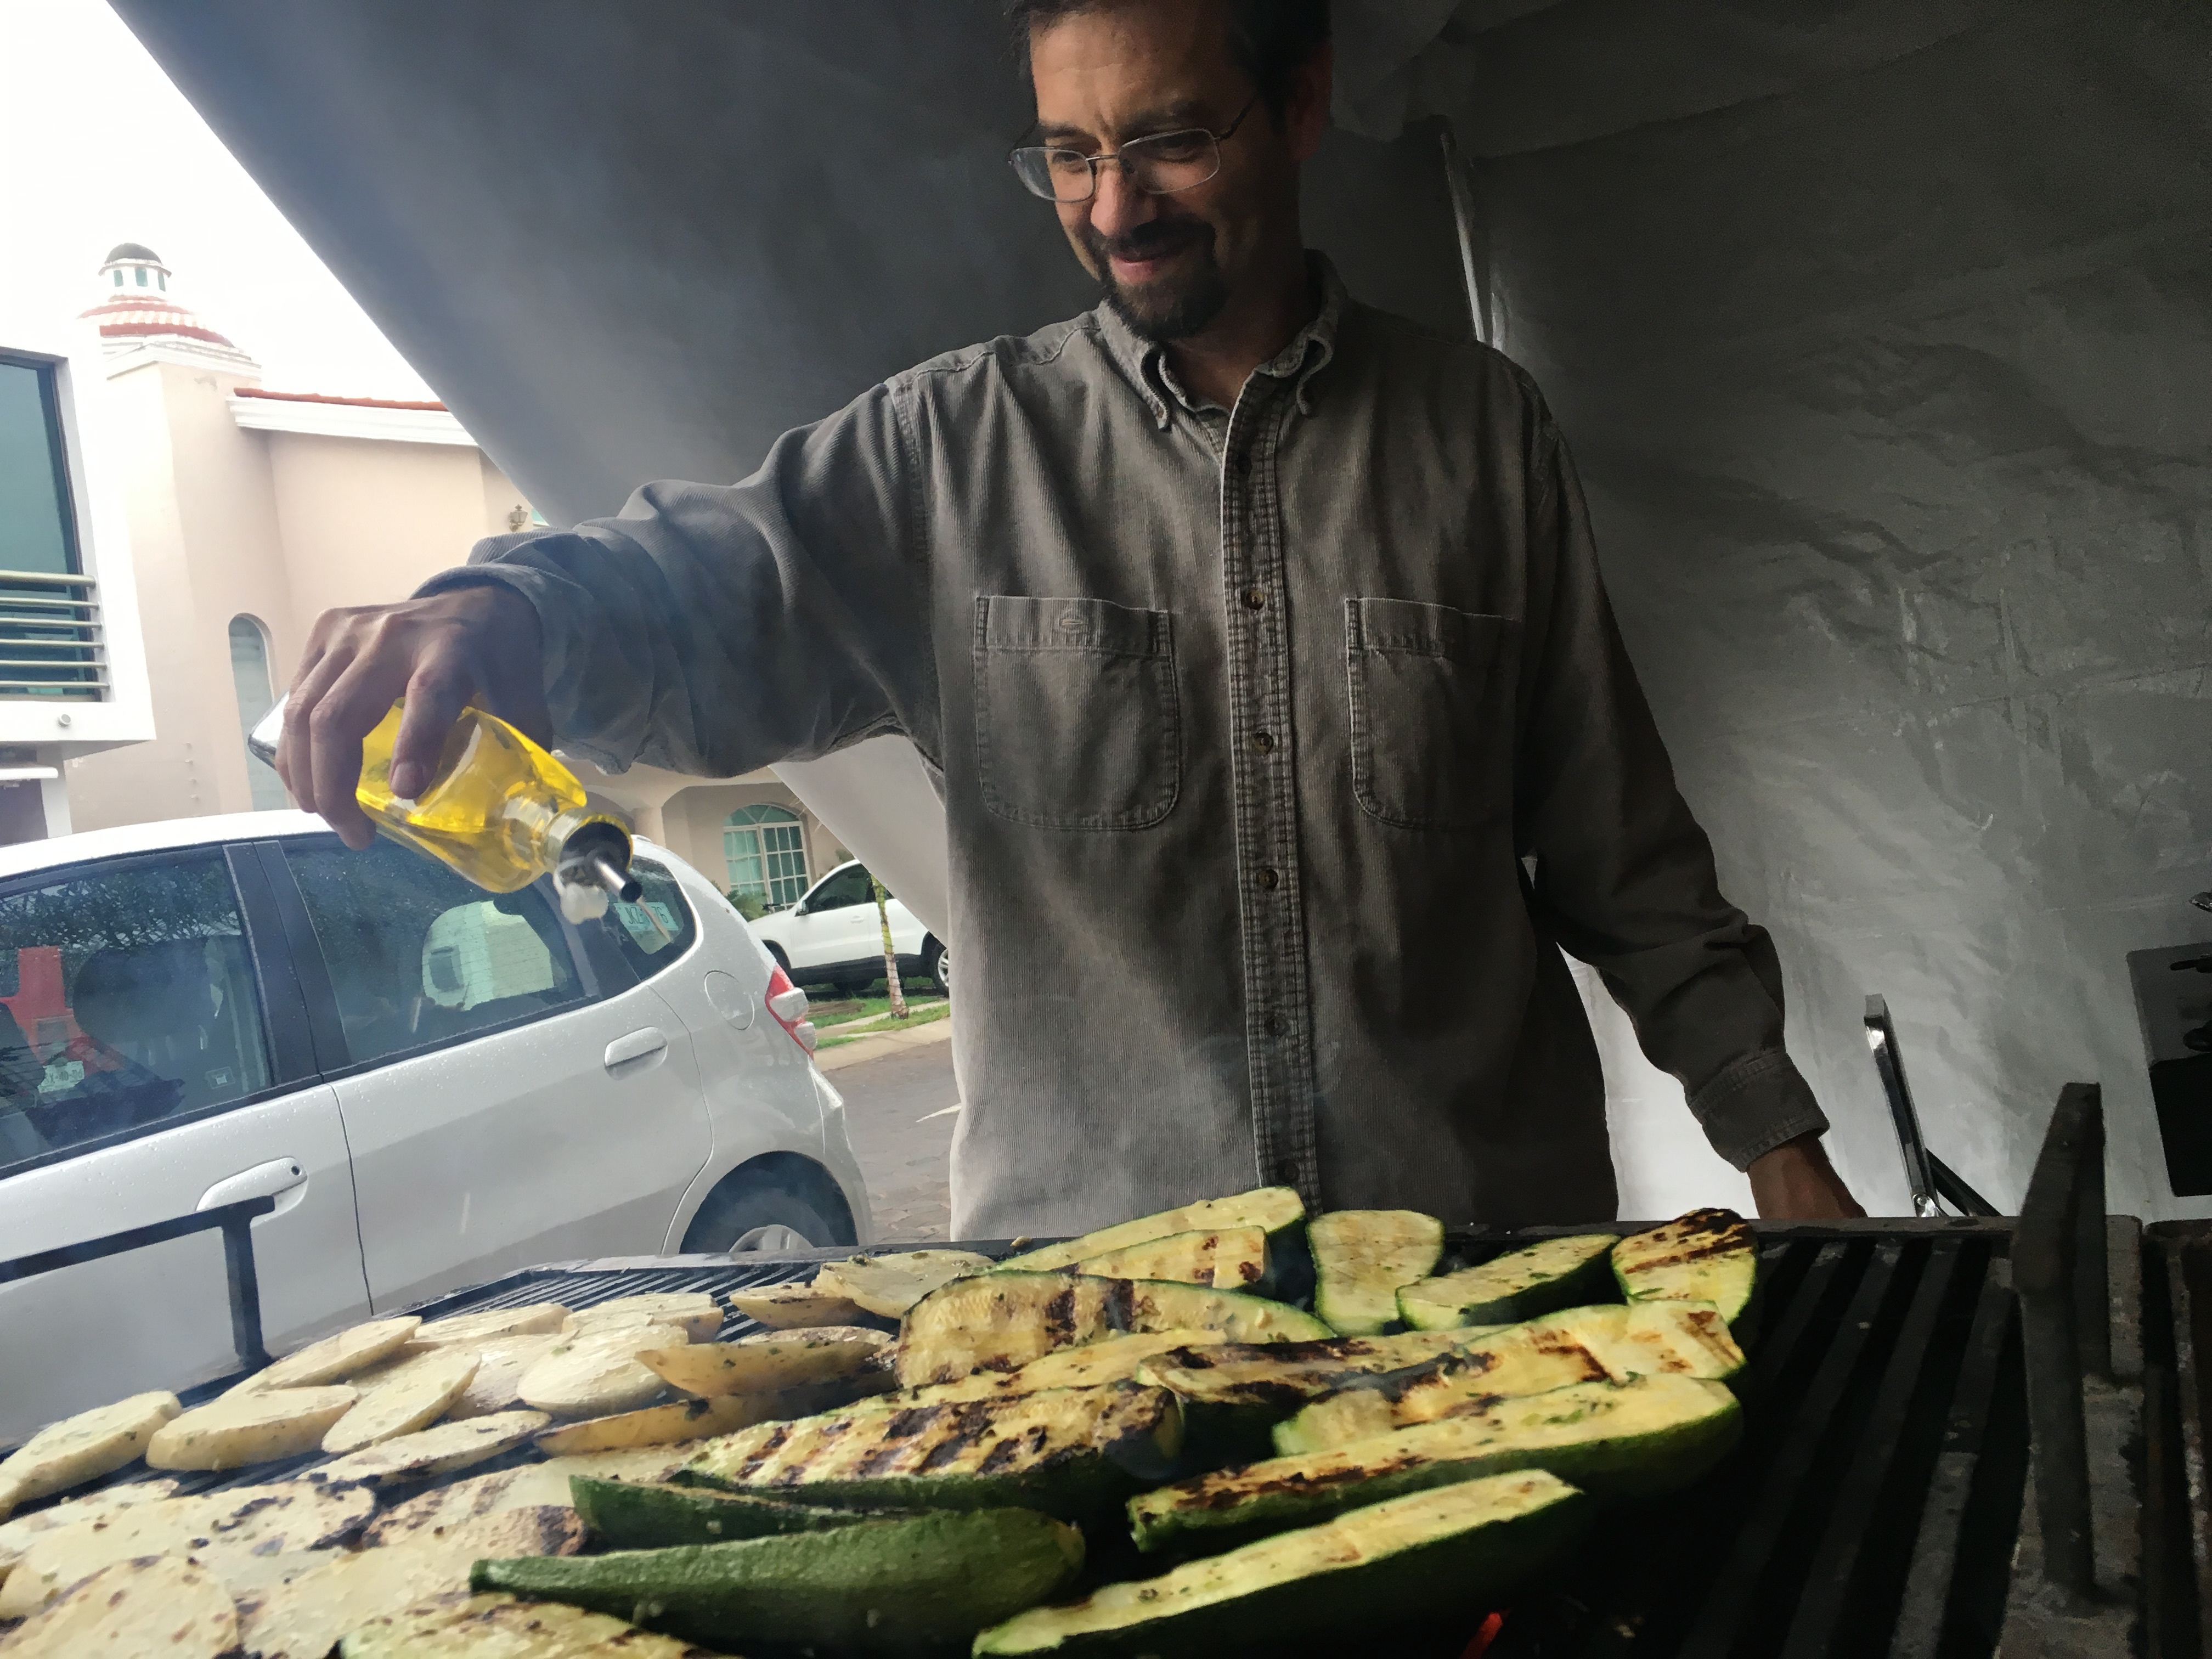
food, vehicle, professional, cuisine, cook, street food